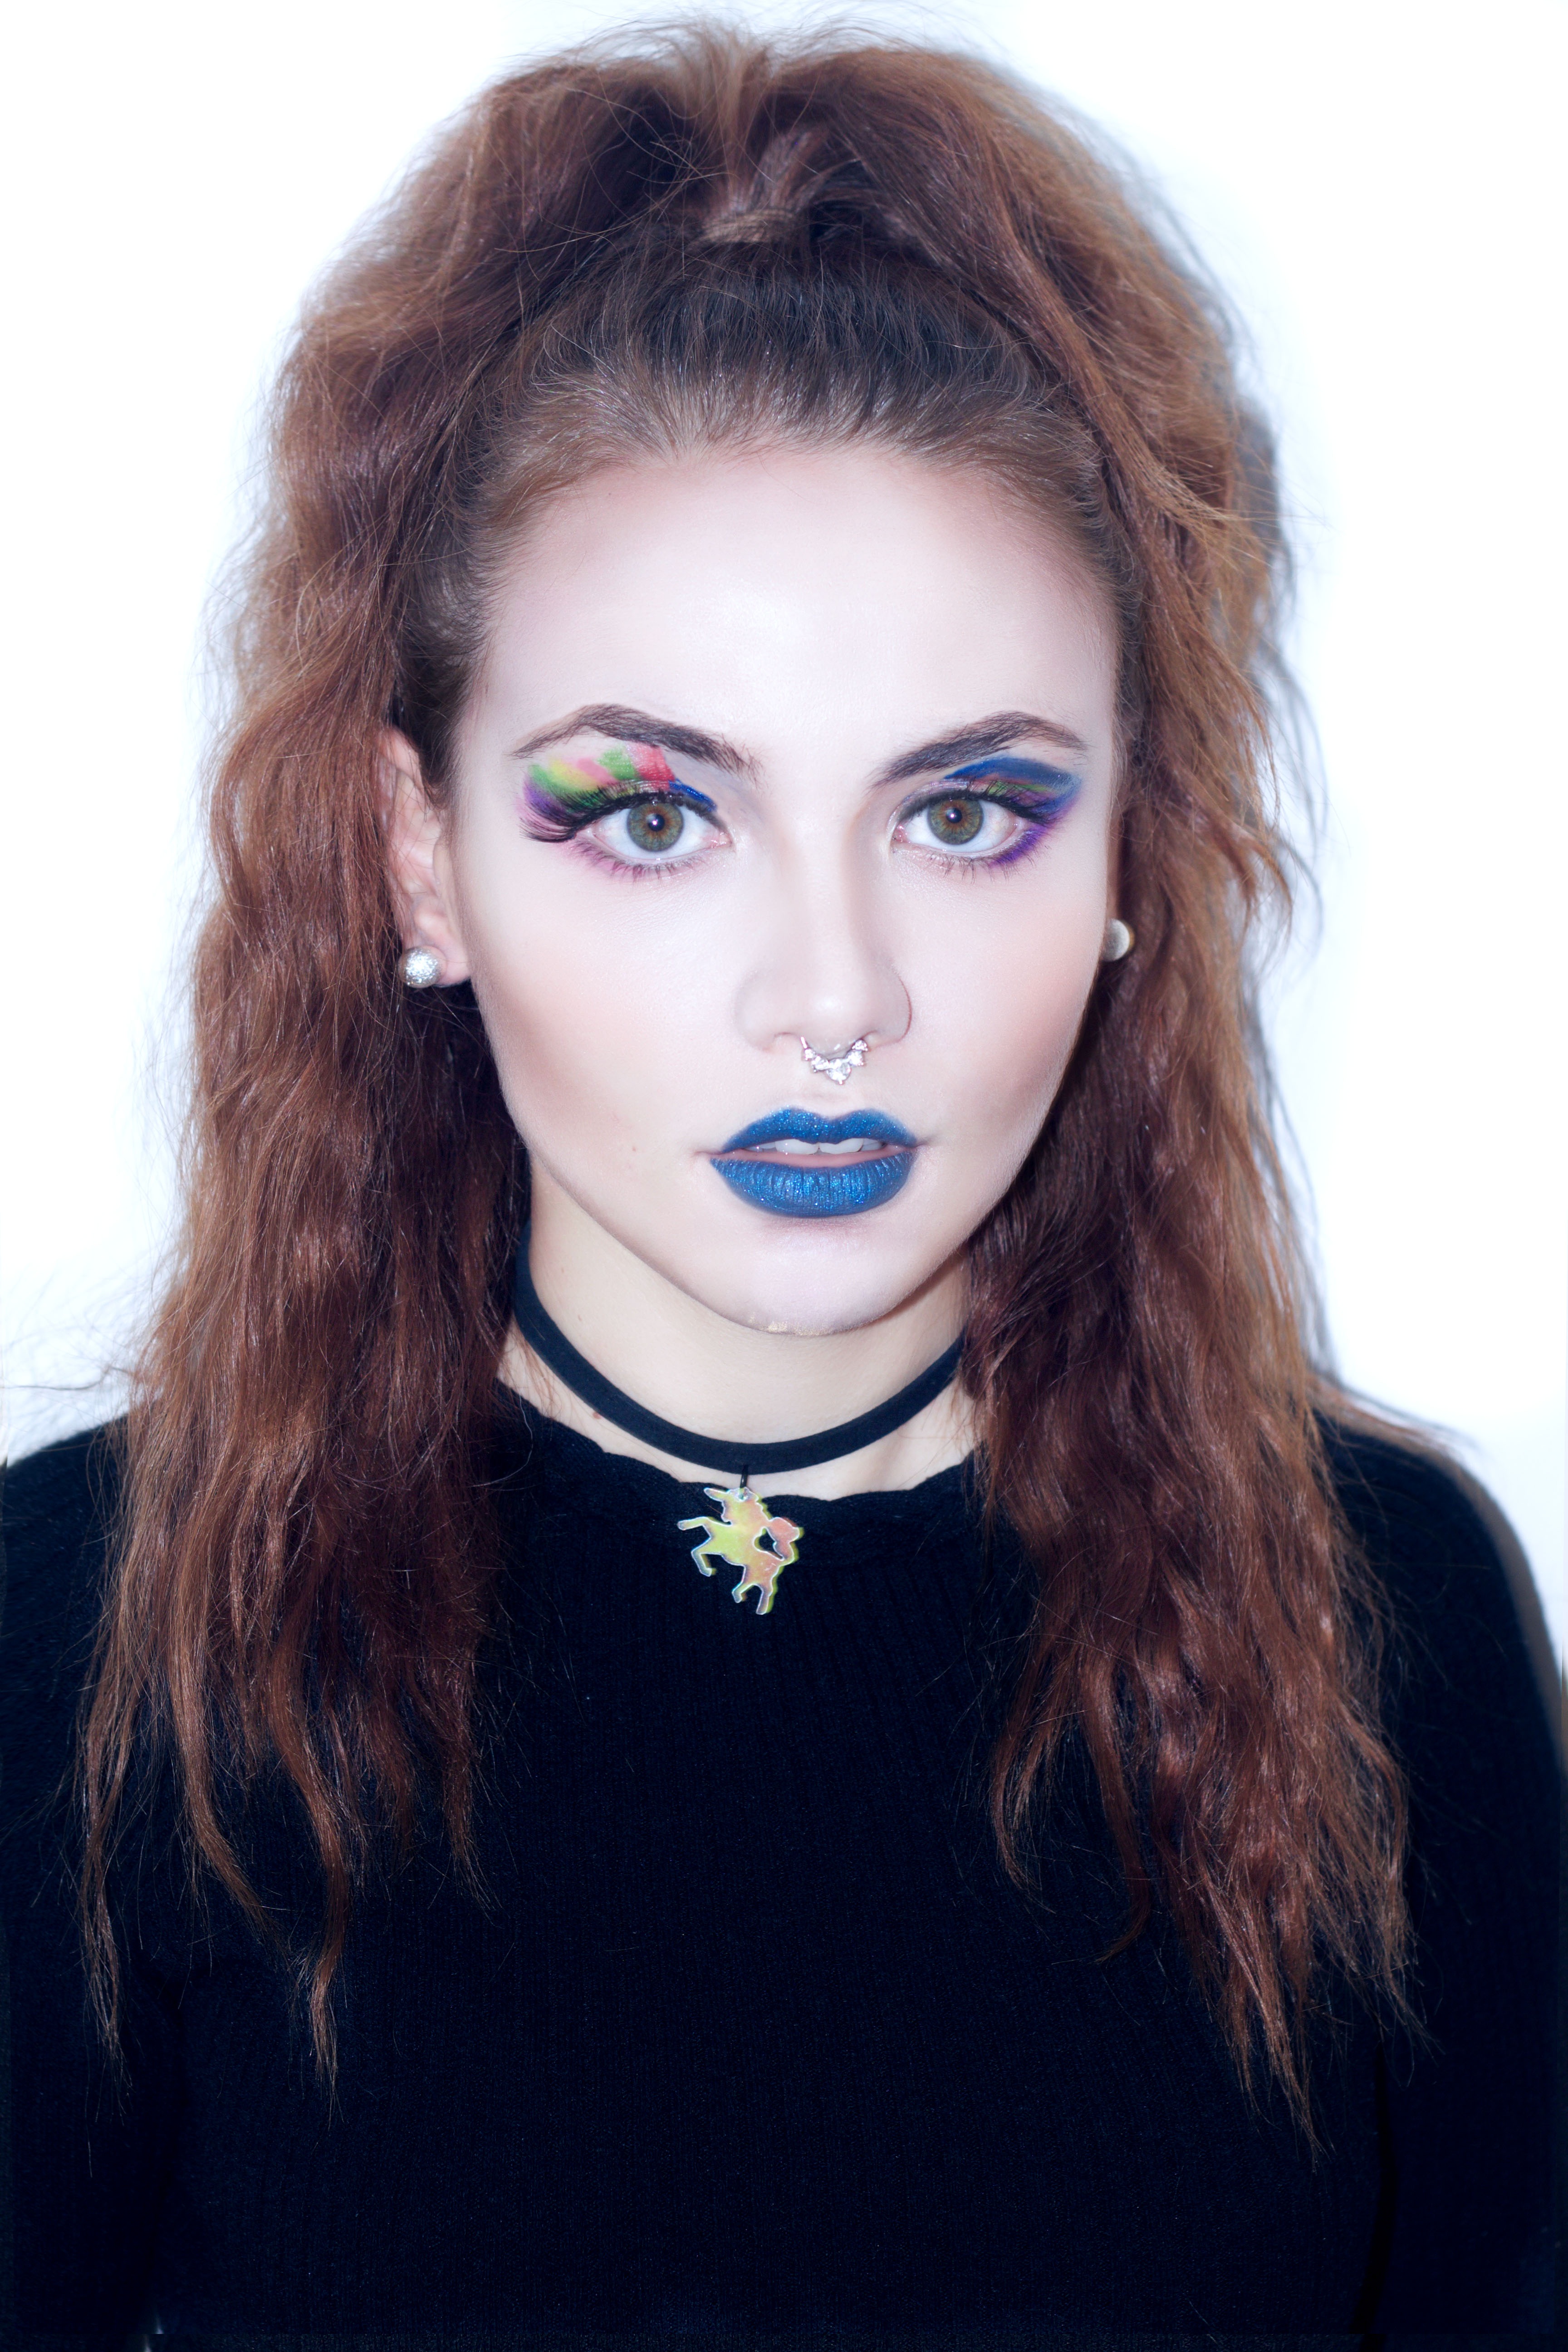
girl, retro, female, portrait, model, fashion, close, lip, eyebrow, mouth, long hair, make up, eyelash, black hair, face, eyes, lips, beauty, blogger, beautiful, melted, blog, lipstick, cosmetics, stylish, coloured, applying, forehead, fashion model, brown hair, hair coloring, skuriel, blue lipstick